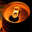
Label: can